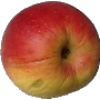
Label: Apple Red Yellow 1